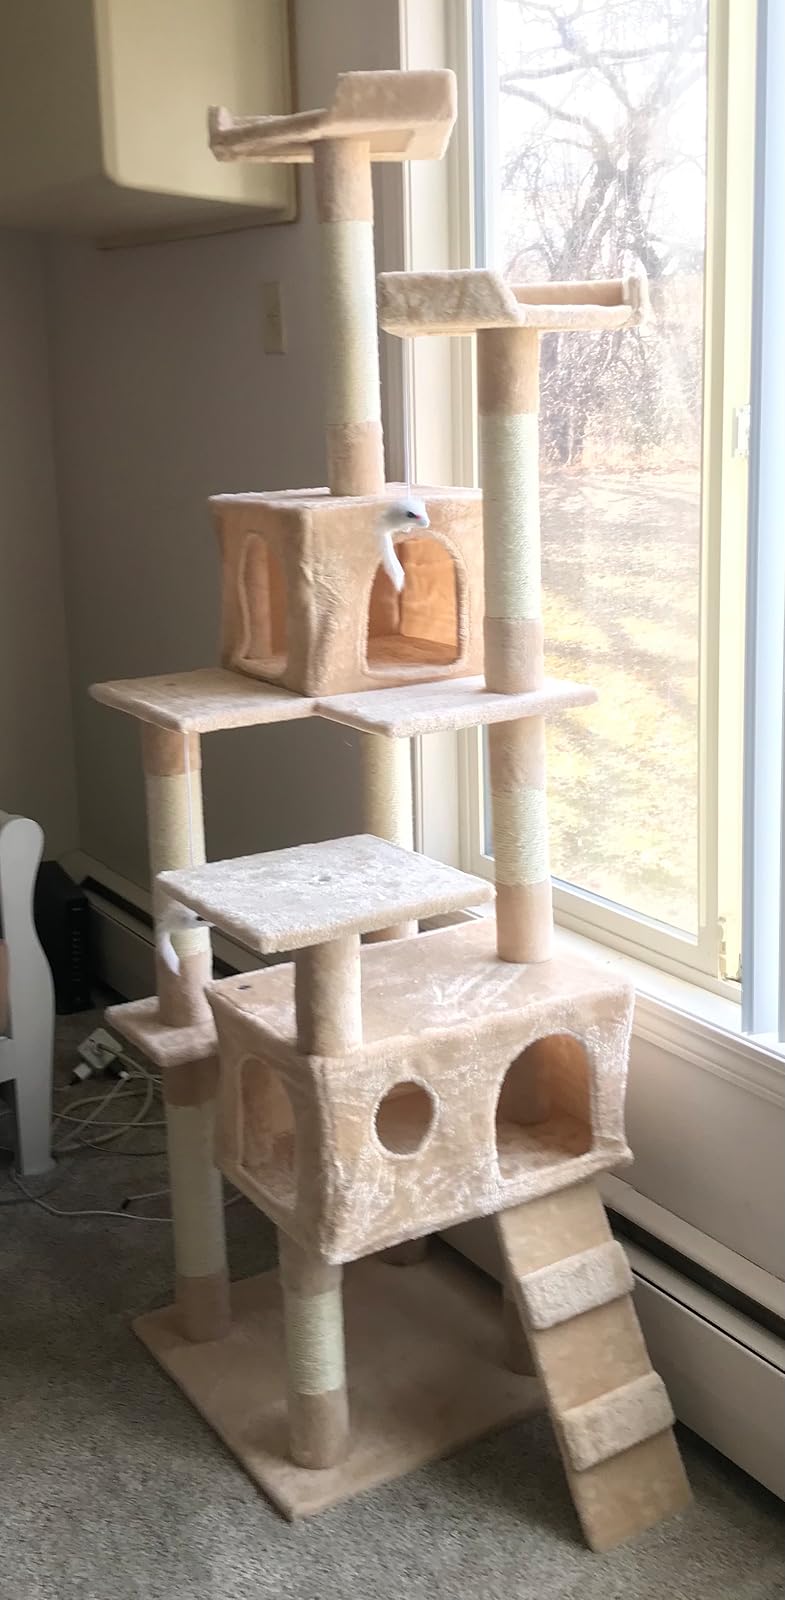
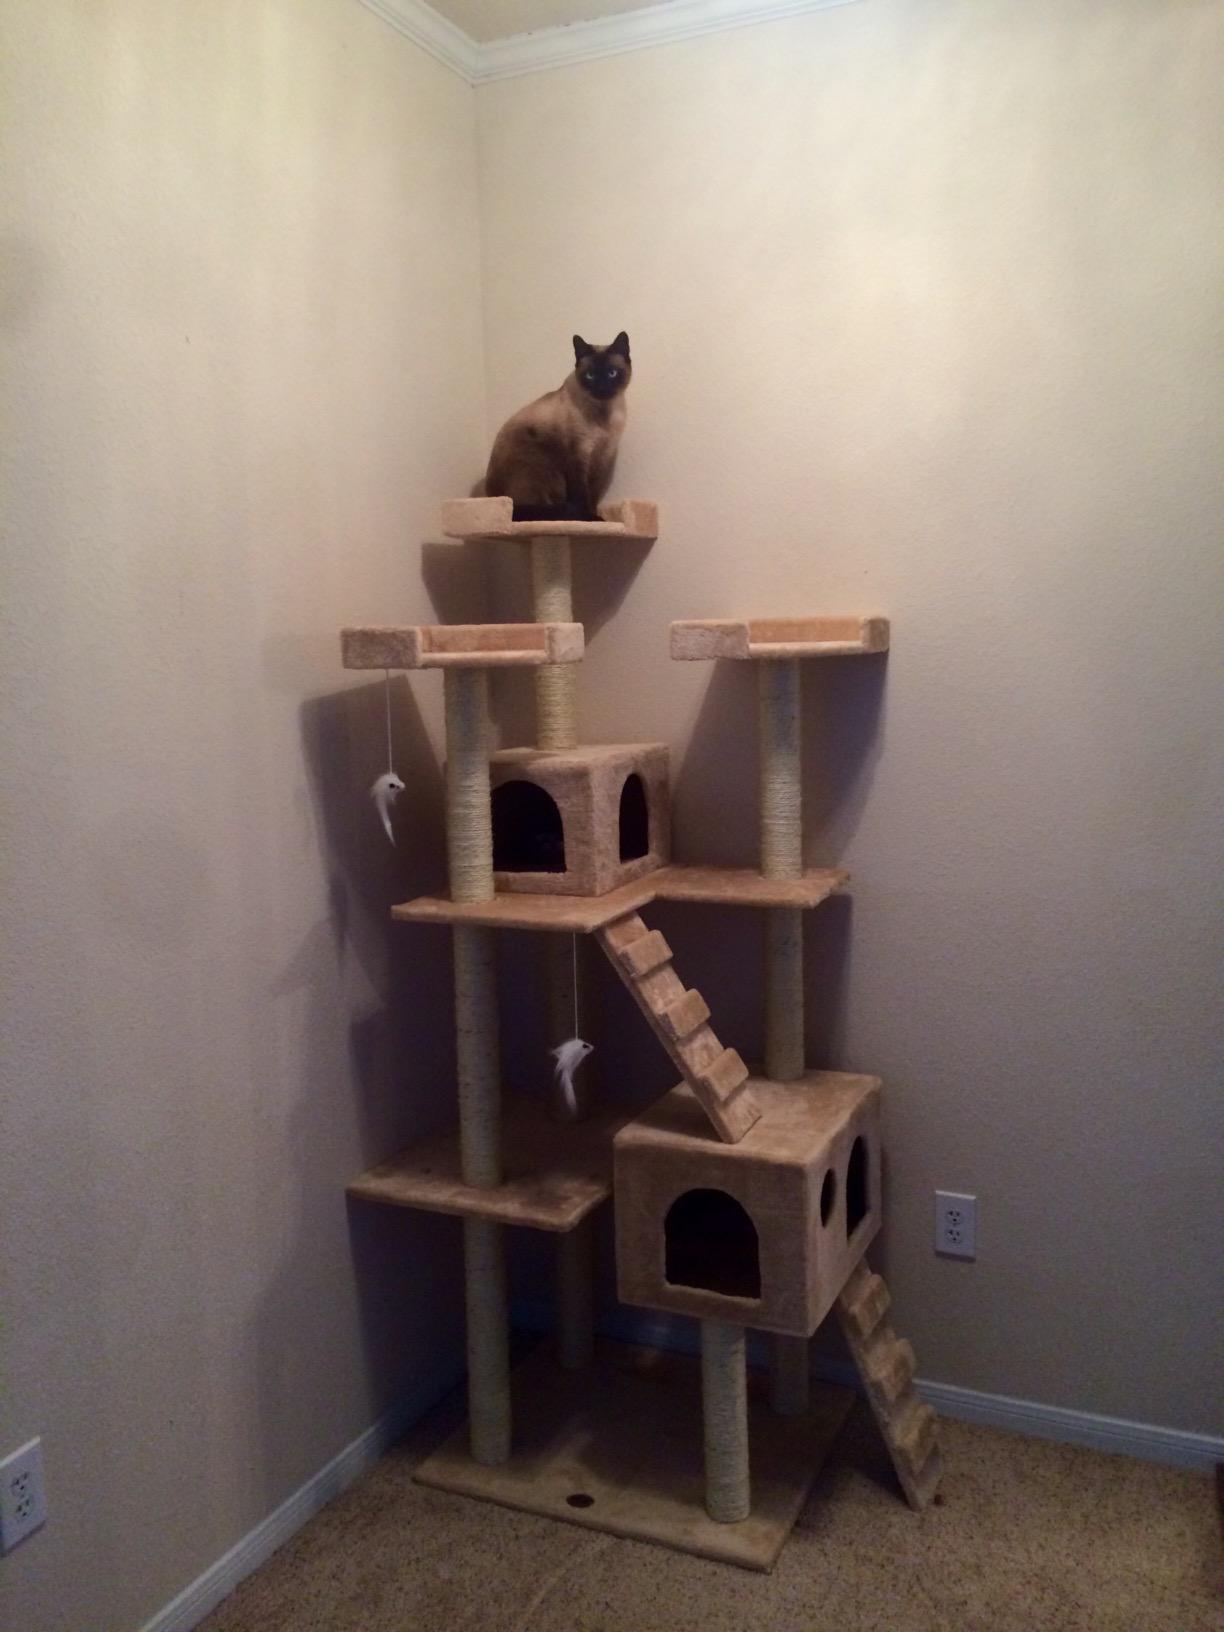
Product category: items_cat tree
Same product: no